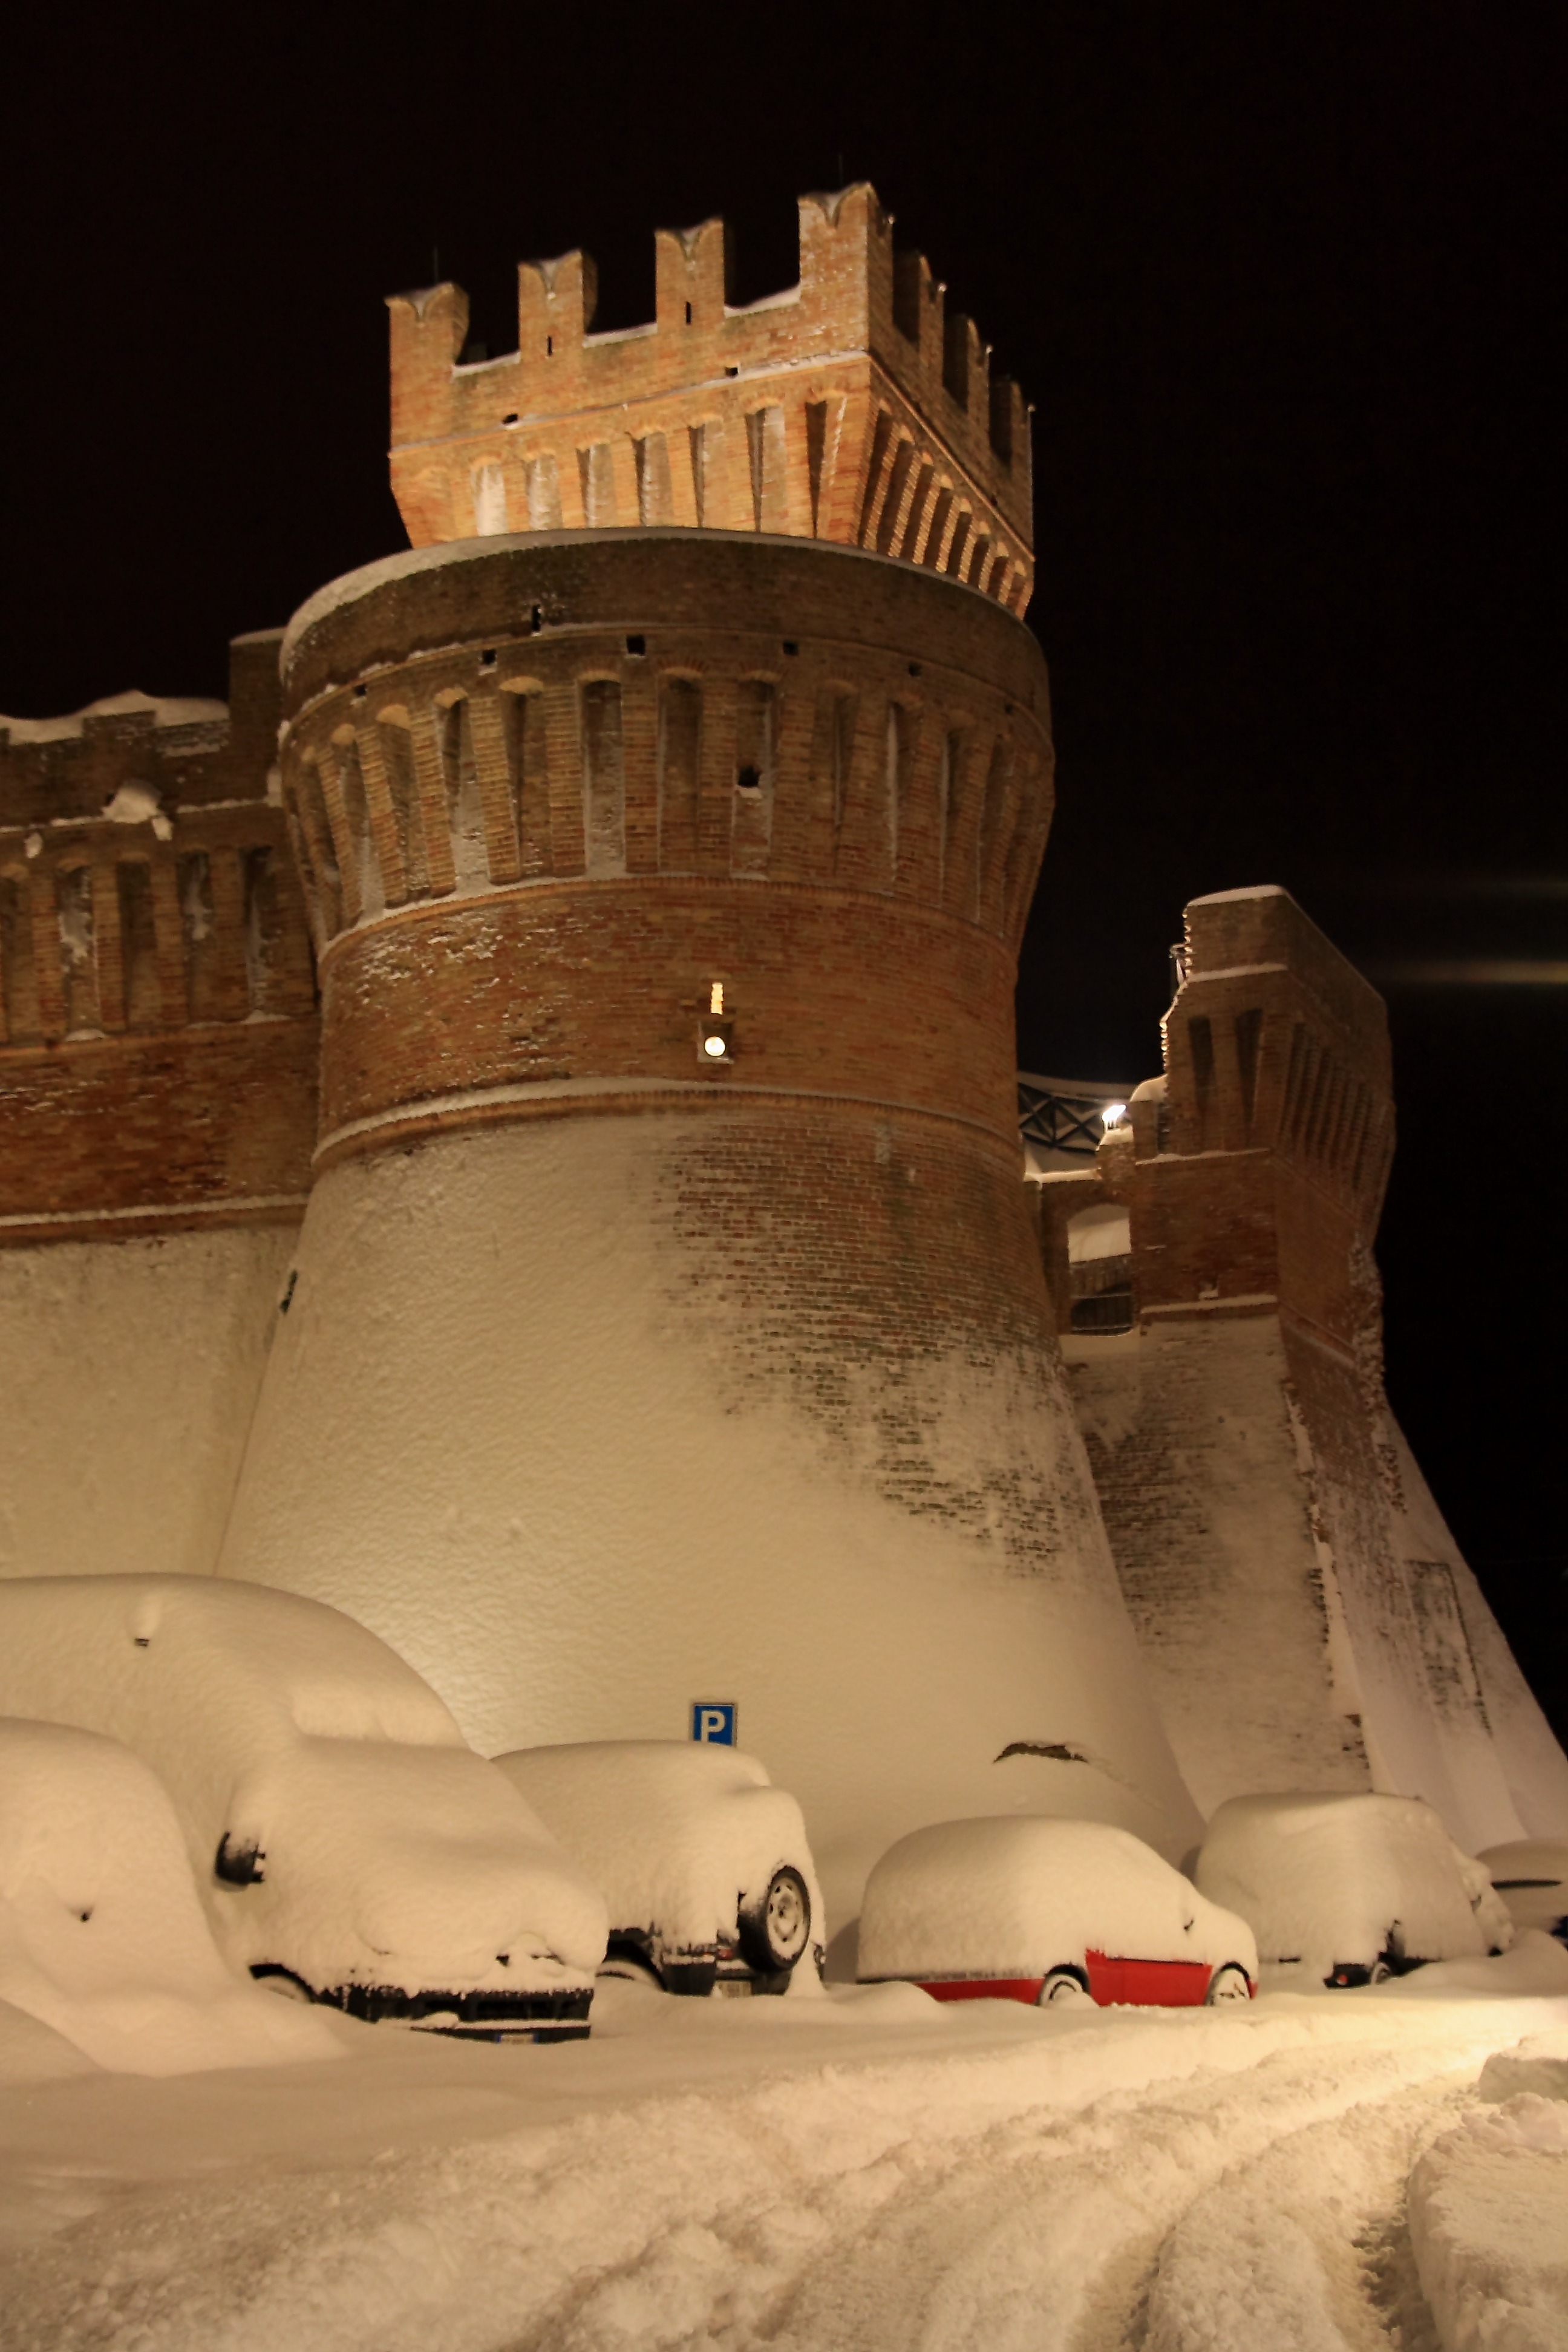
sand, snow, winter, white, night, country, weather, rocca, temple, ancient history, urbisaglia